Vidya Balan

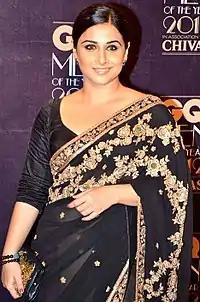
Vidya at the GQ Men of the Year Awards, 2013

The mass media has often speculated about a romantic relationship between Vidya and her co-actors, but she has strongly denied these reports. In 2009, Vidya was involved in a controversy when she mentioned a previous relationship in which "caustic remarks" were made at her due to her weight. She said, "If someone who matters to you takes you down, it can break you. That someone whose approval mattered to me started to constantly find faults with me. At that point of time, it was important to walk away from that relationship." Though she refused to name the person, tabloid reports suggested that she was referring to Shahid Kapoor (her co-star in "Kismat Konnection"). Kapoor, however, denied the allegations. During an interview in May 2012, Vidya announced that she was dating Siddharth Roy Kapur, the CEO of UTV Motion Pictures. On 14 December 2012, the couple were married in a private ceremony in Bandra, Mumbai.